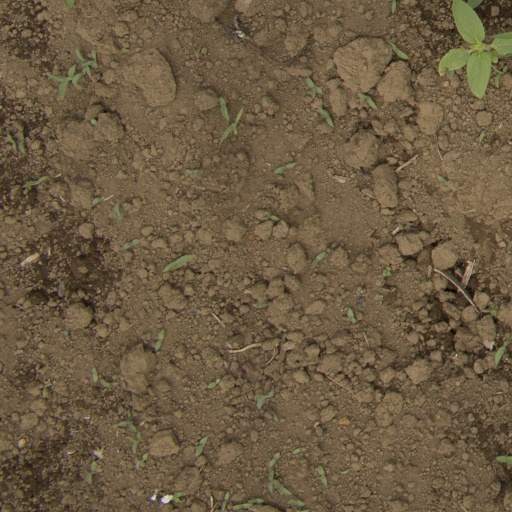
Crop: Jerusalem artichoke